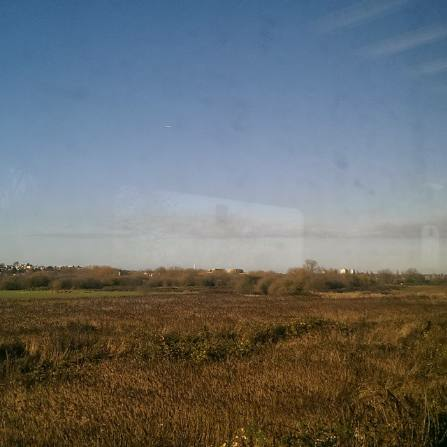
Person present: No